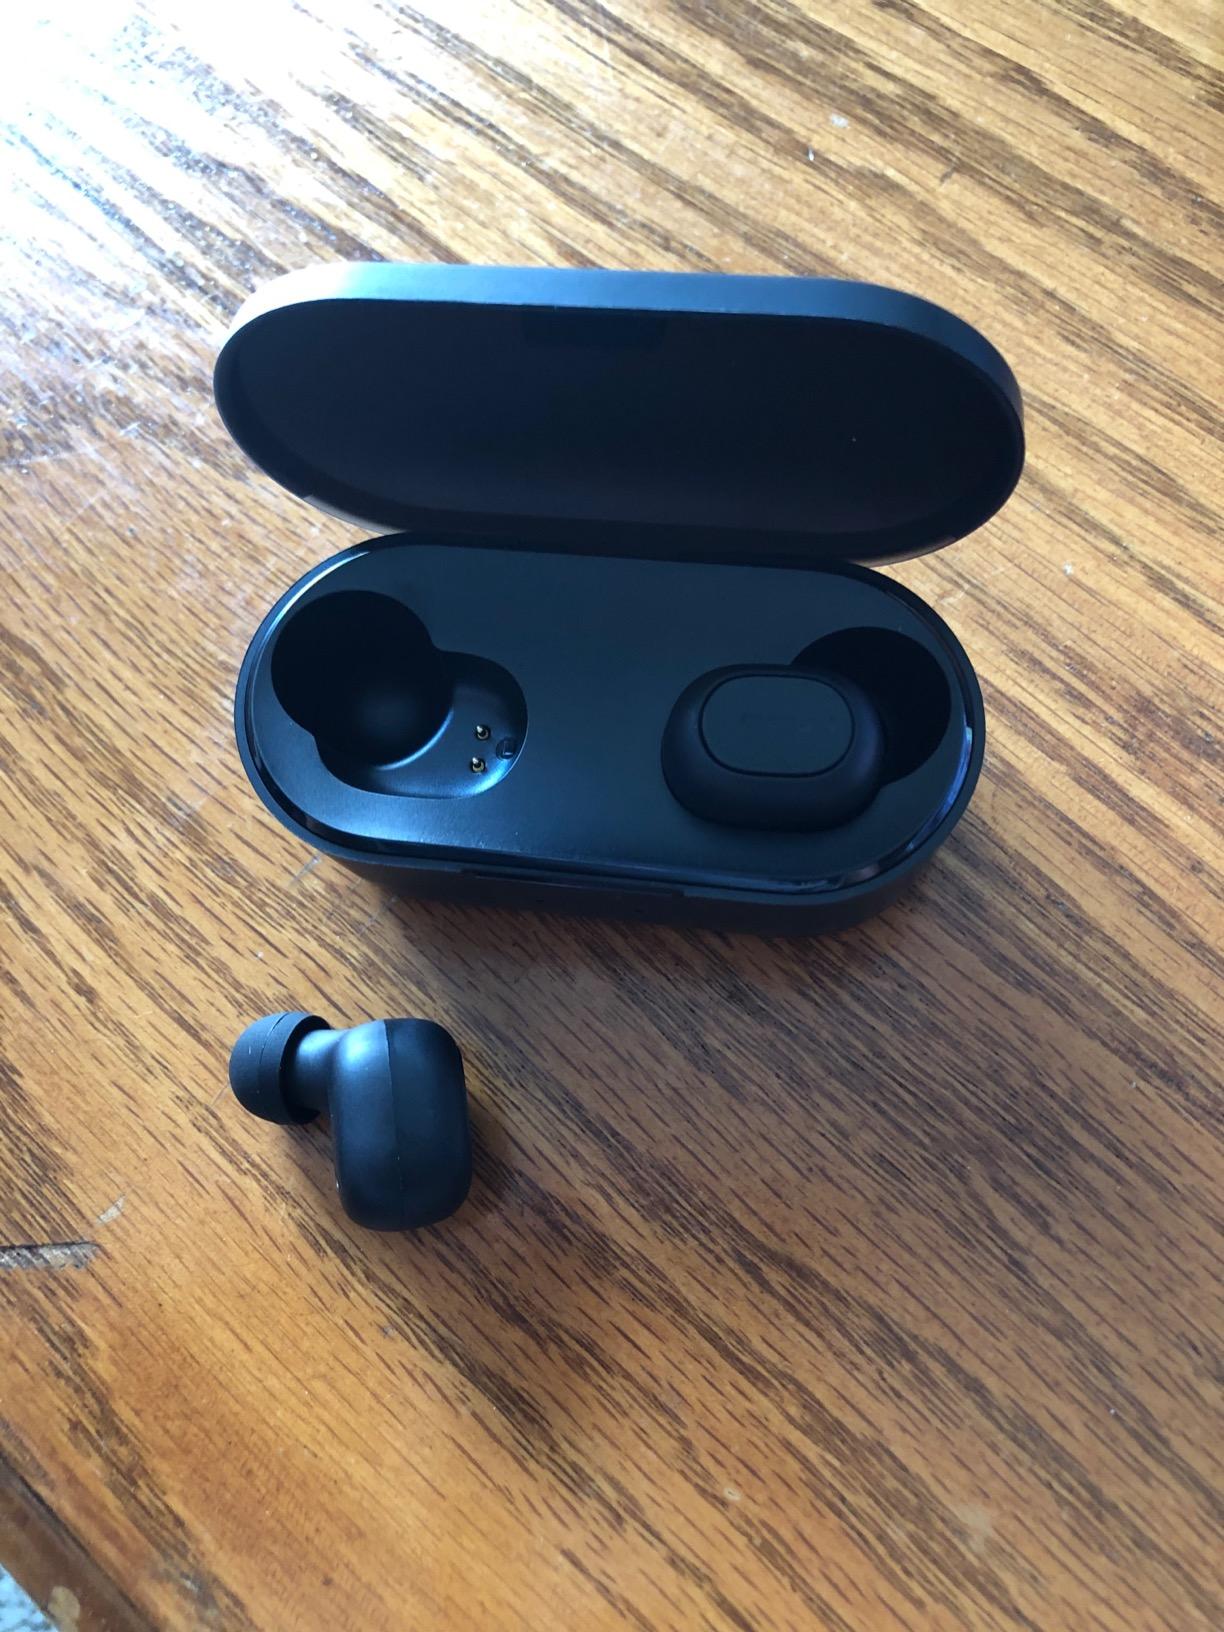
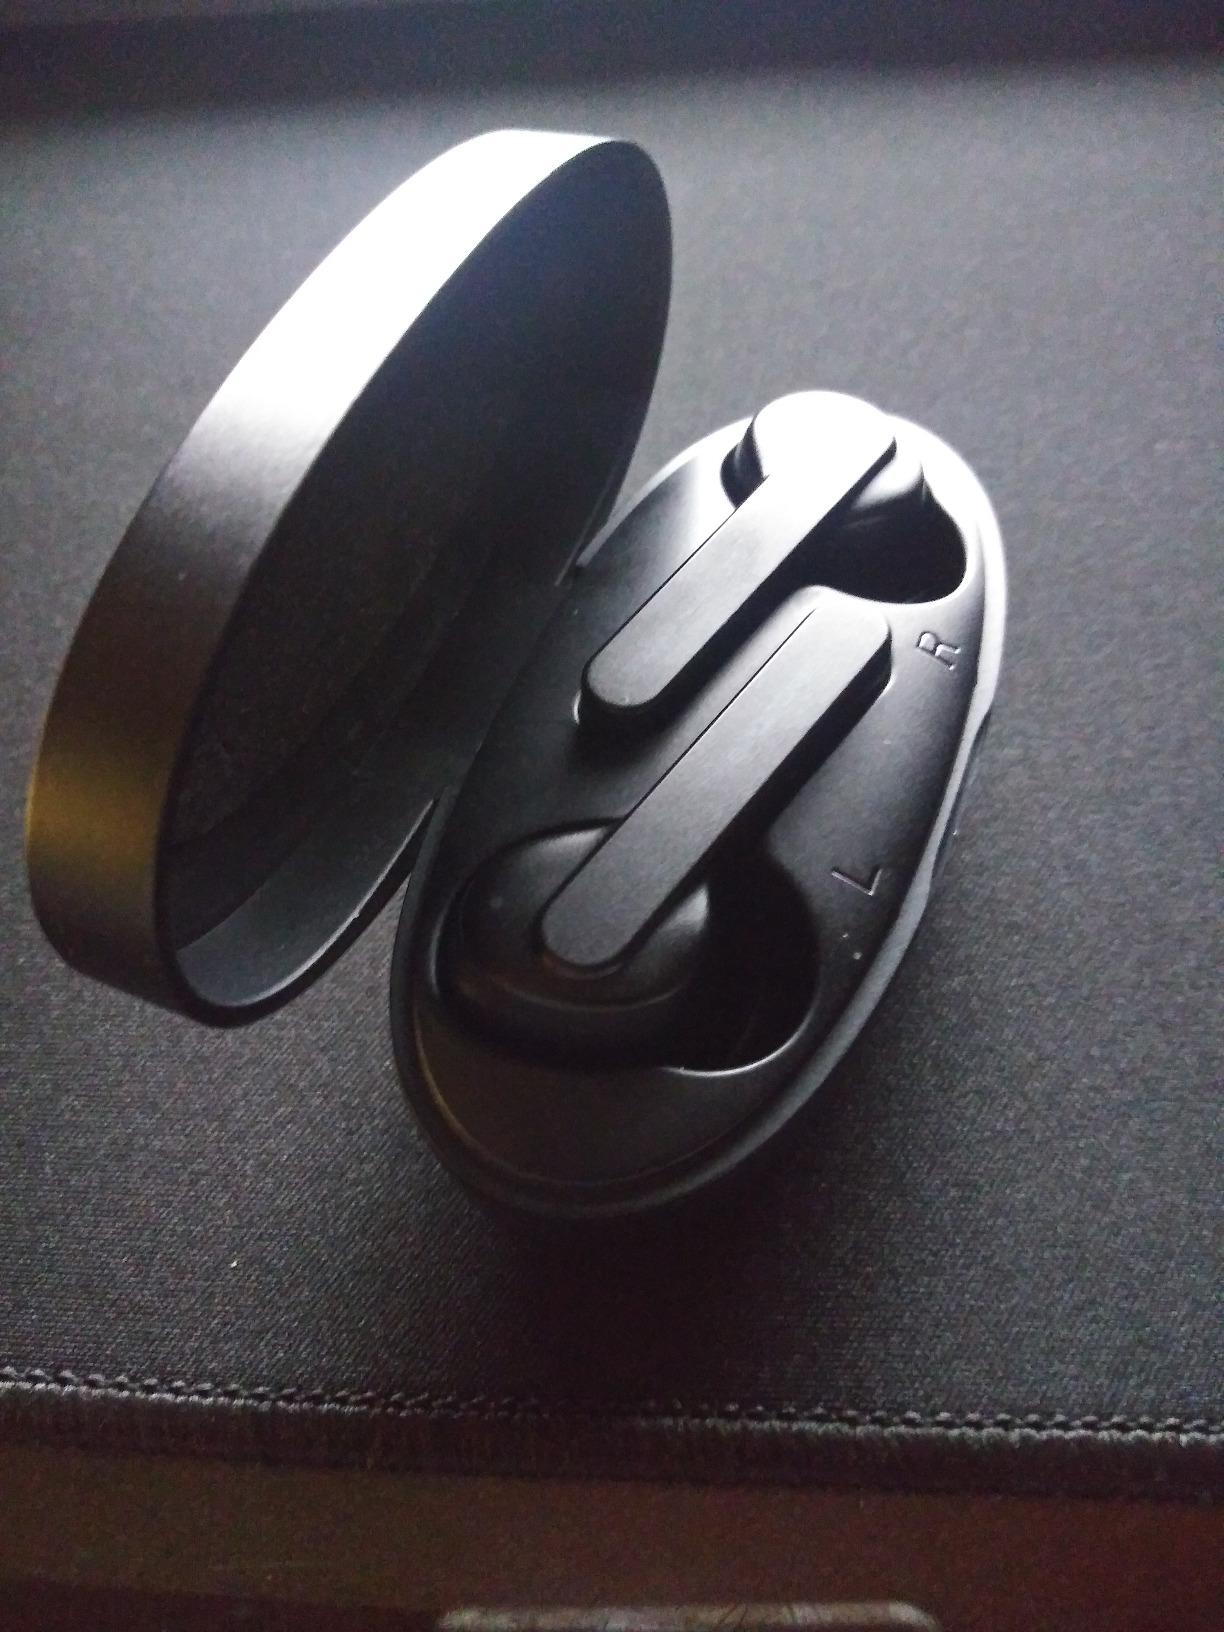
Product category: earbuds
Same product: no